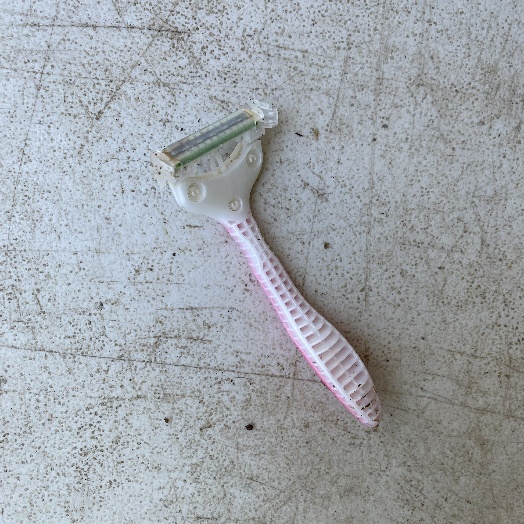
Label: Miscellaneous Trash